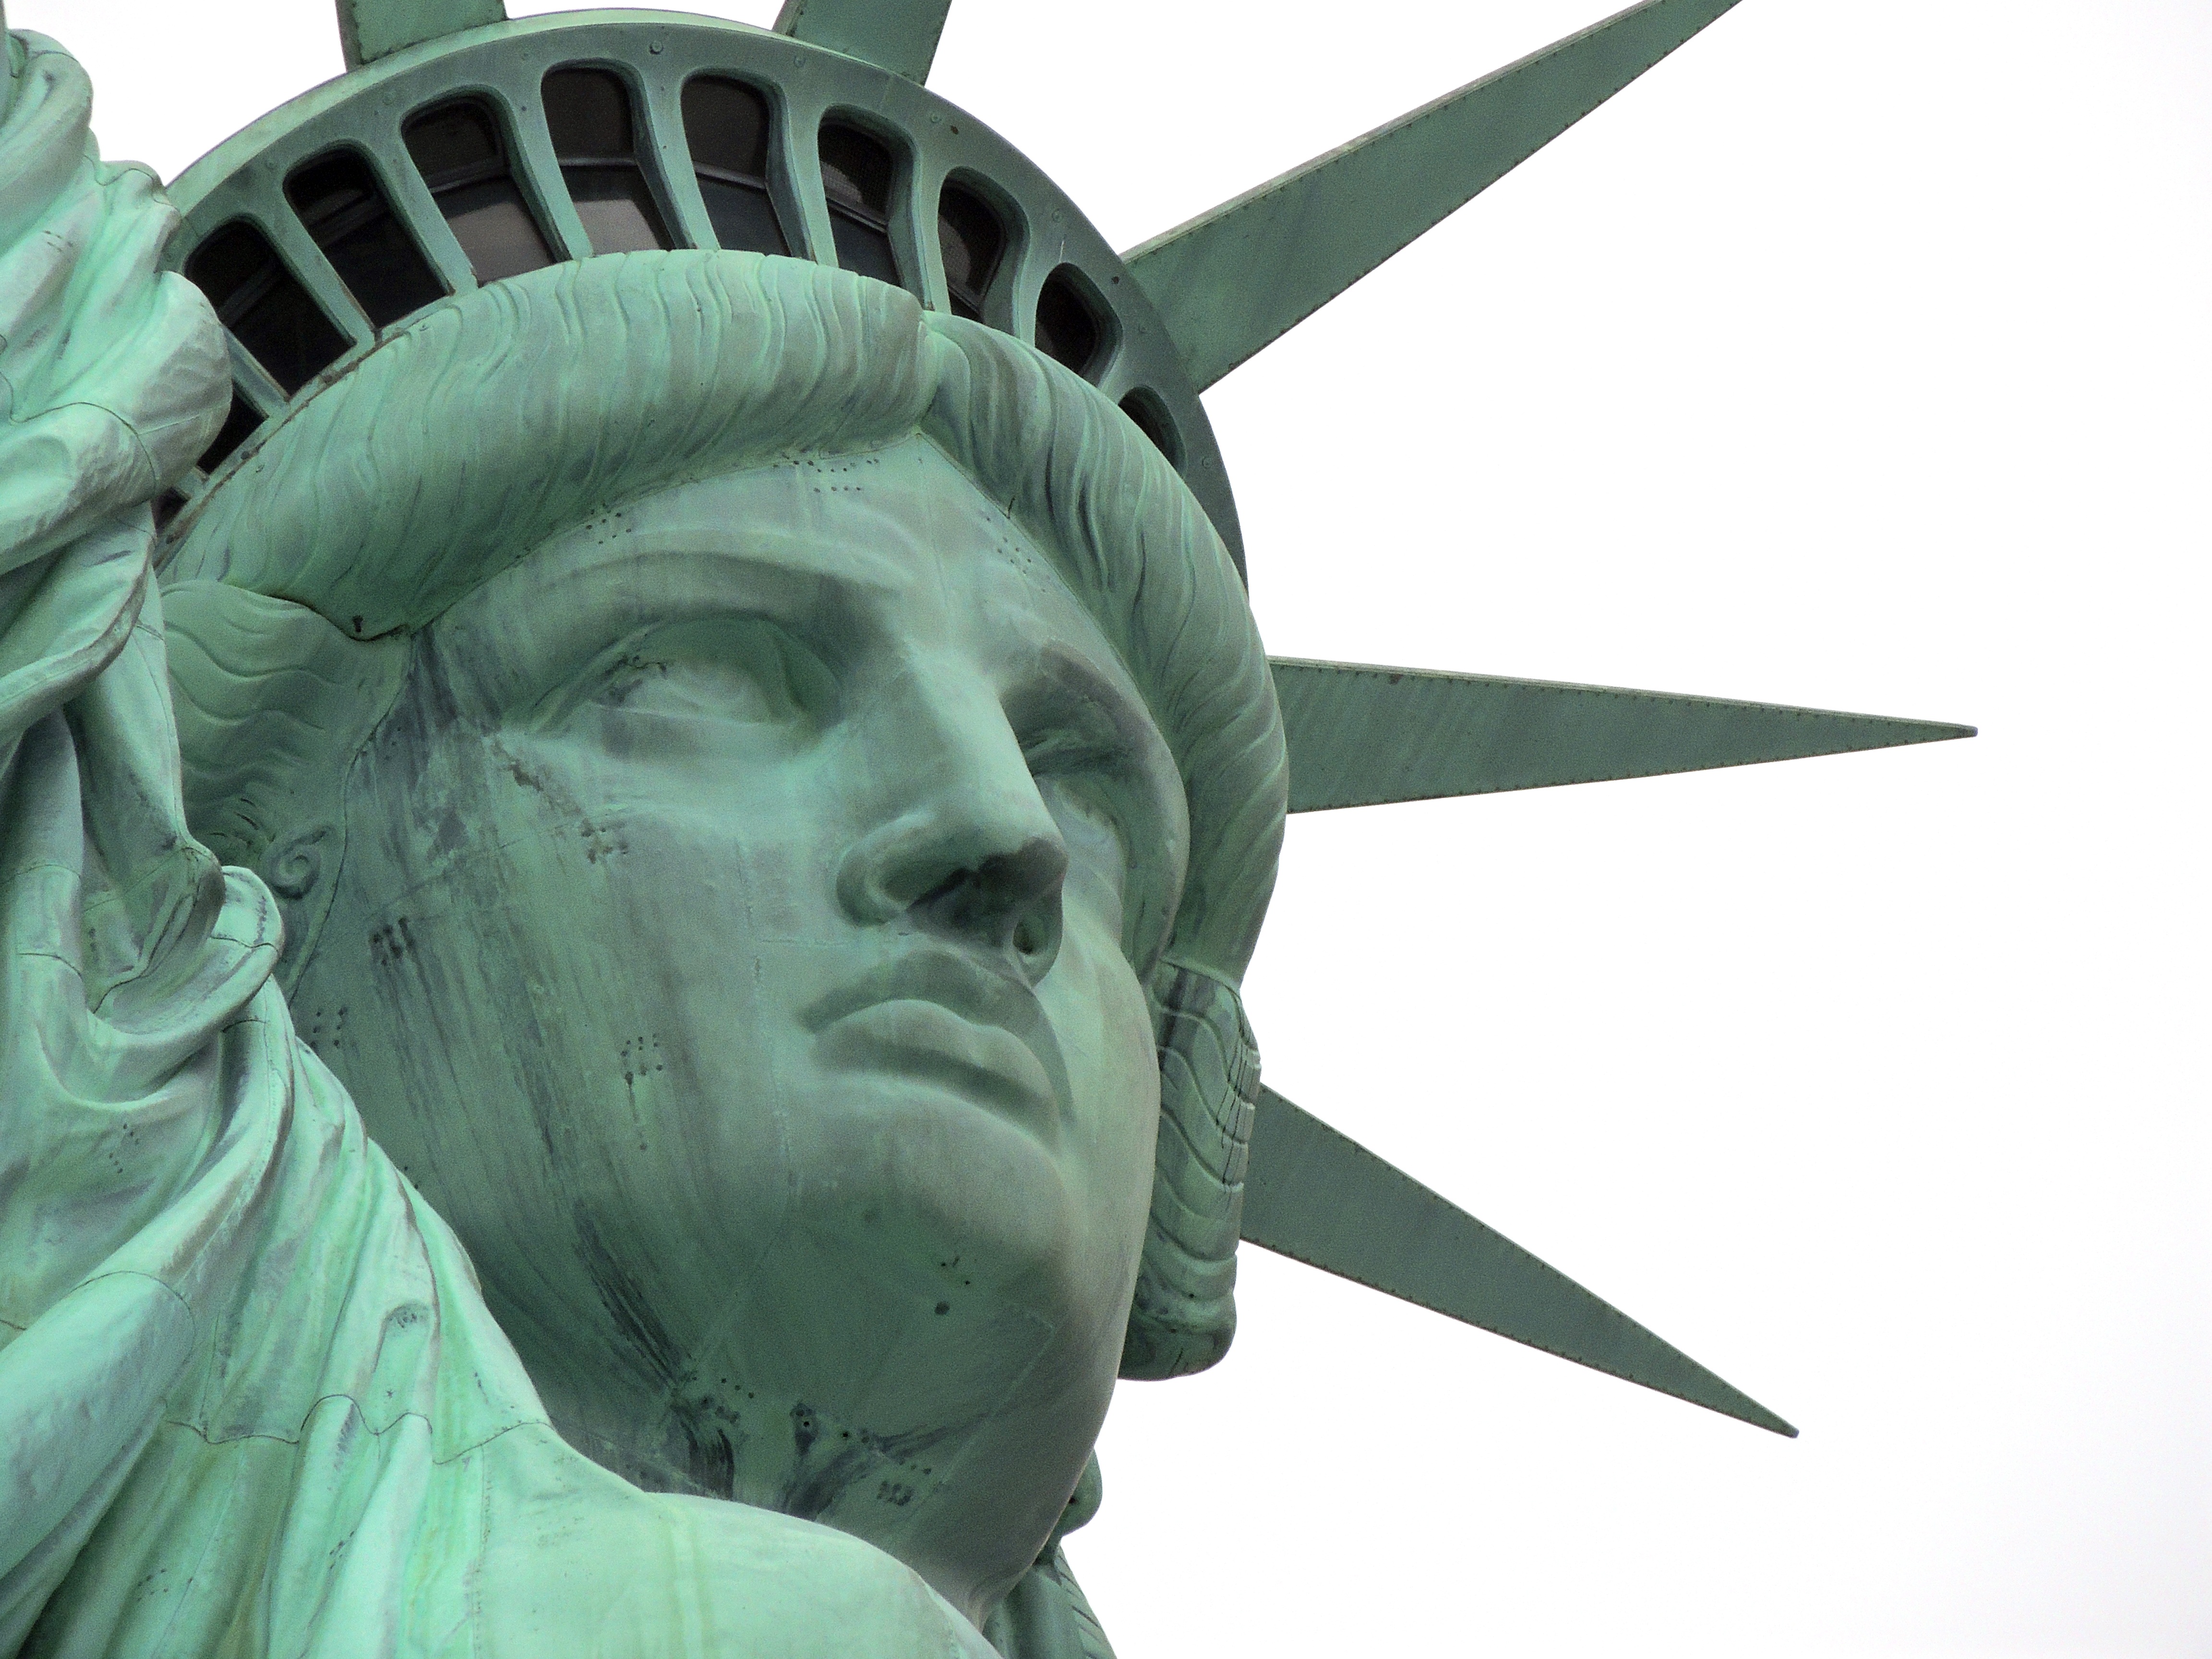
landscape, wing, architecture, sky, skyline, building, city, urban, stone, manhattan, monument, cityscape, travel, statue, green, symbol, nyc, scenic, usa, america, holiday, island, landmark, blue, freedom, attraction, historic, lady, tourism, torch, crown, patriotism, sculpture, national, memorial, art, illustration, copper, head, ny, new, liberty, history, famous, york, united, us, icon, pho, independence, states, patriotic, democracy, broker